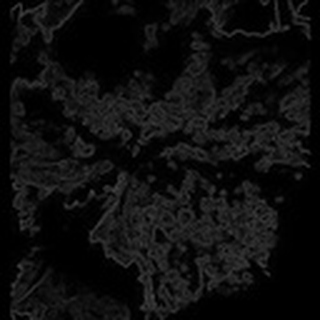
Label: cotton_powdery_mildew